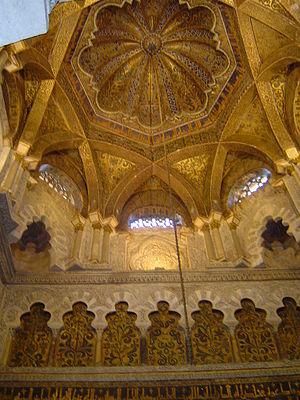
Abû al-`Âs al-Mustansir bi-llah al-Hakam Ibn Abd ar-Rahman, davantage connu sous le nom de Al-Hakam II ou Alhakén II, est le fils de Abd ar-Rahmān III an-Nāsir. Il est né le 13 janvier 915 à Cordoue. Deuxième calife omeyyade de Cordoue, son règne coïncide avec l'apogée artistique et culturel d'Al-Andalus. Il est mort le 1ᵉʳ octobre 976.